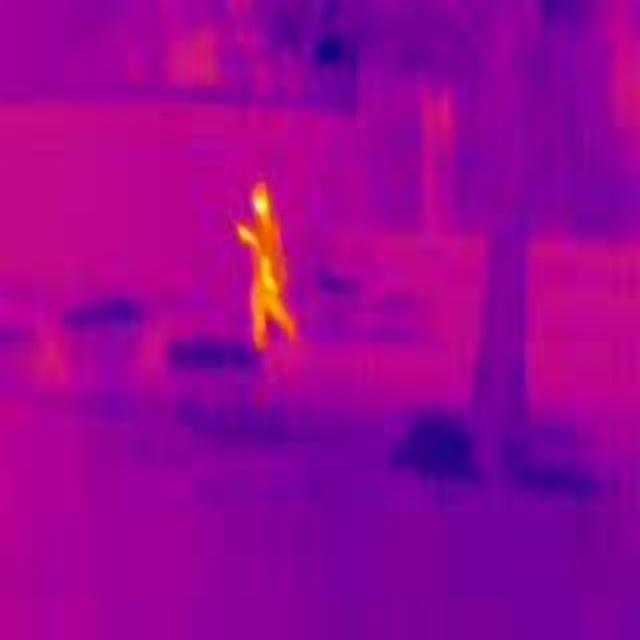
Detected objects:
label: person